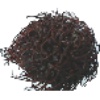
Label: rambutan